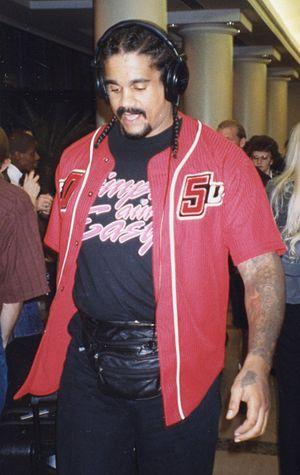
Charles Wright né le 16 mai 1961 à Las Vegas au Nevada est un catcheur et homme d'affaires américain.